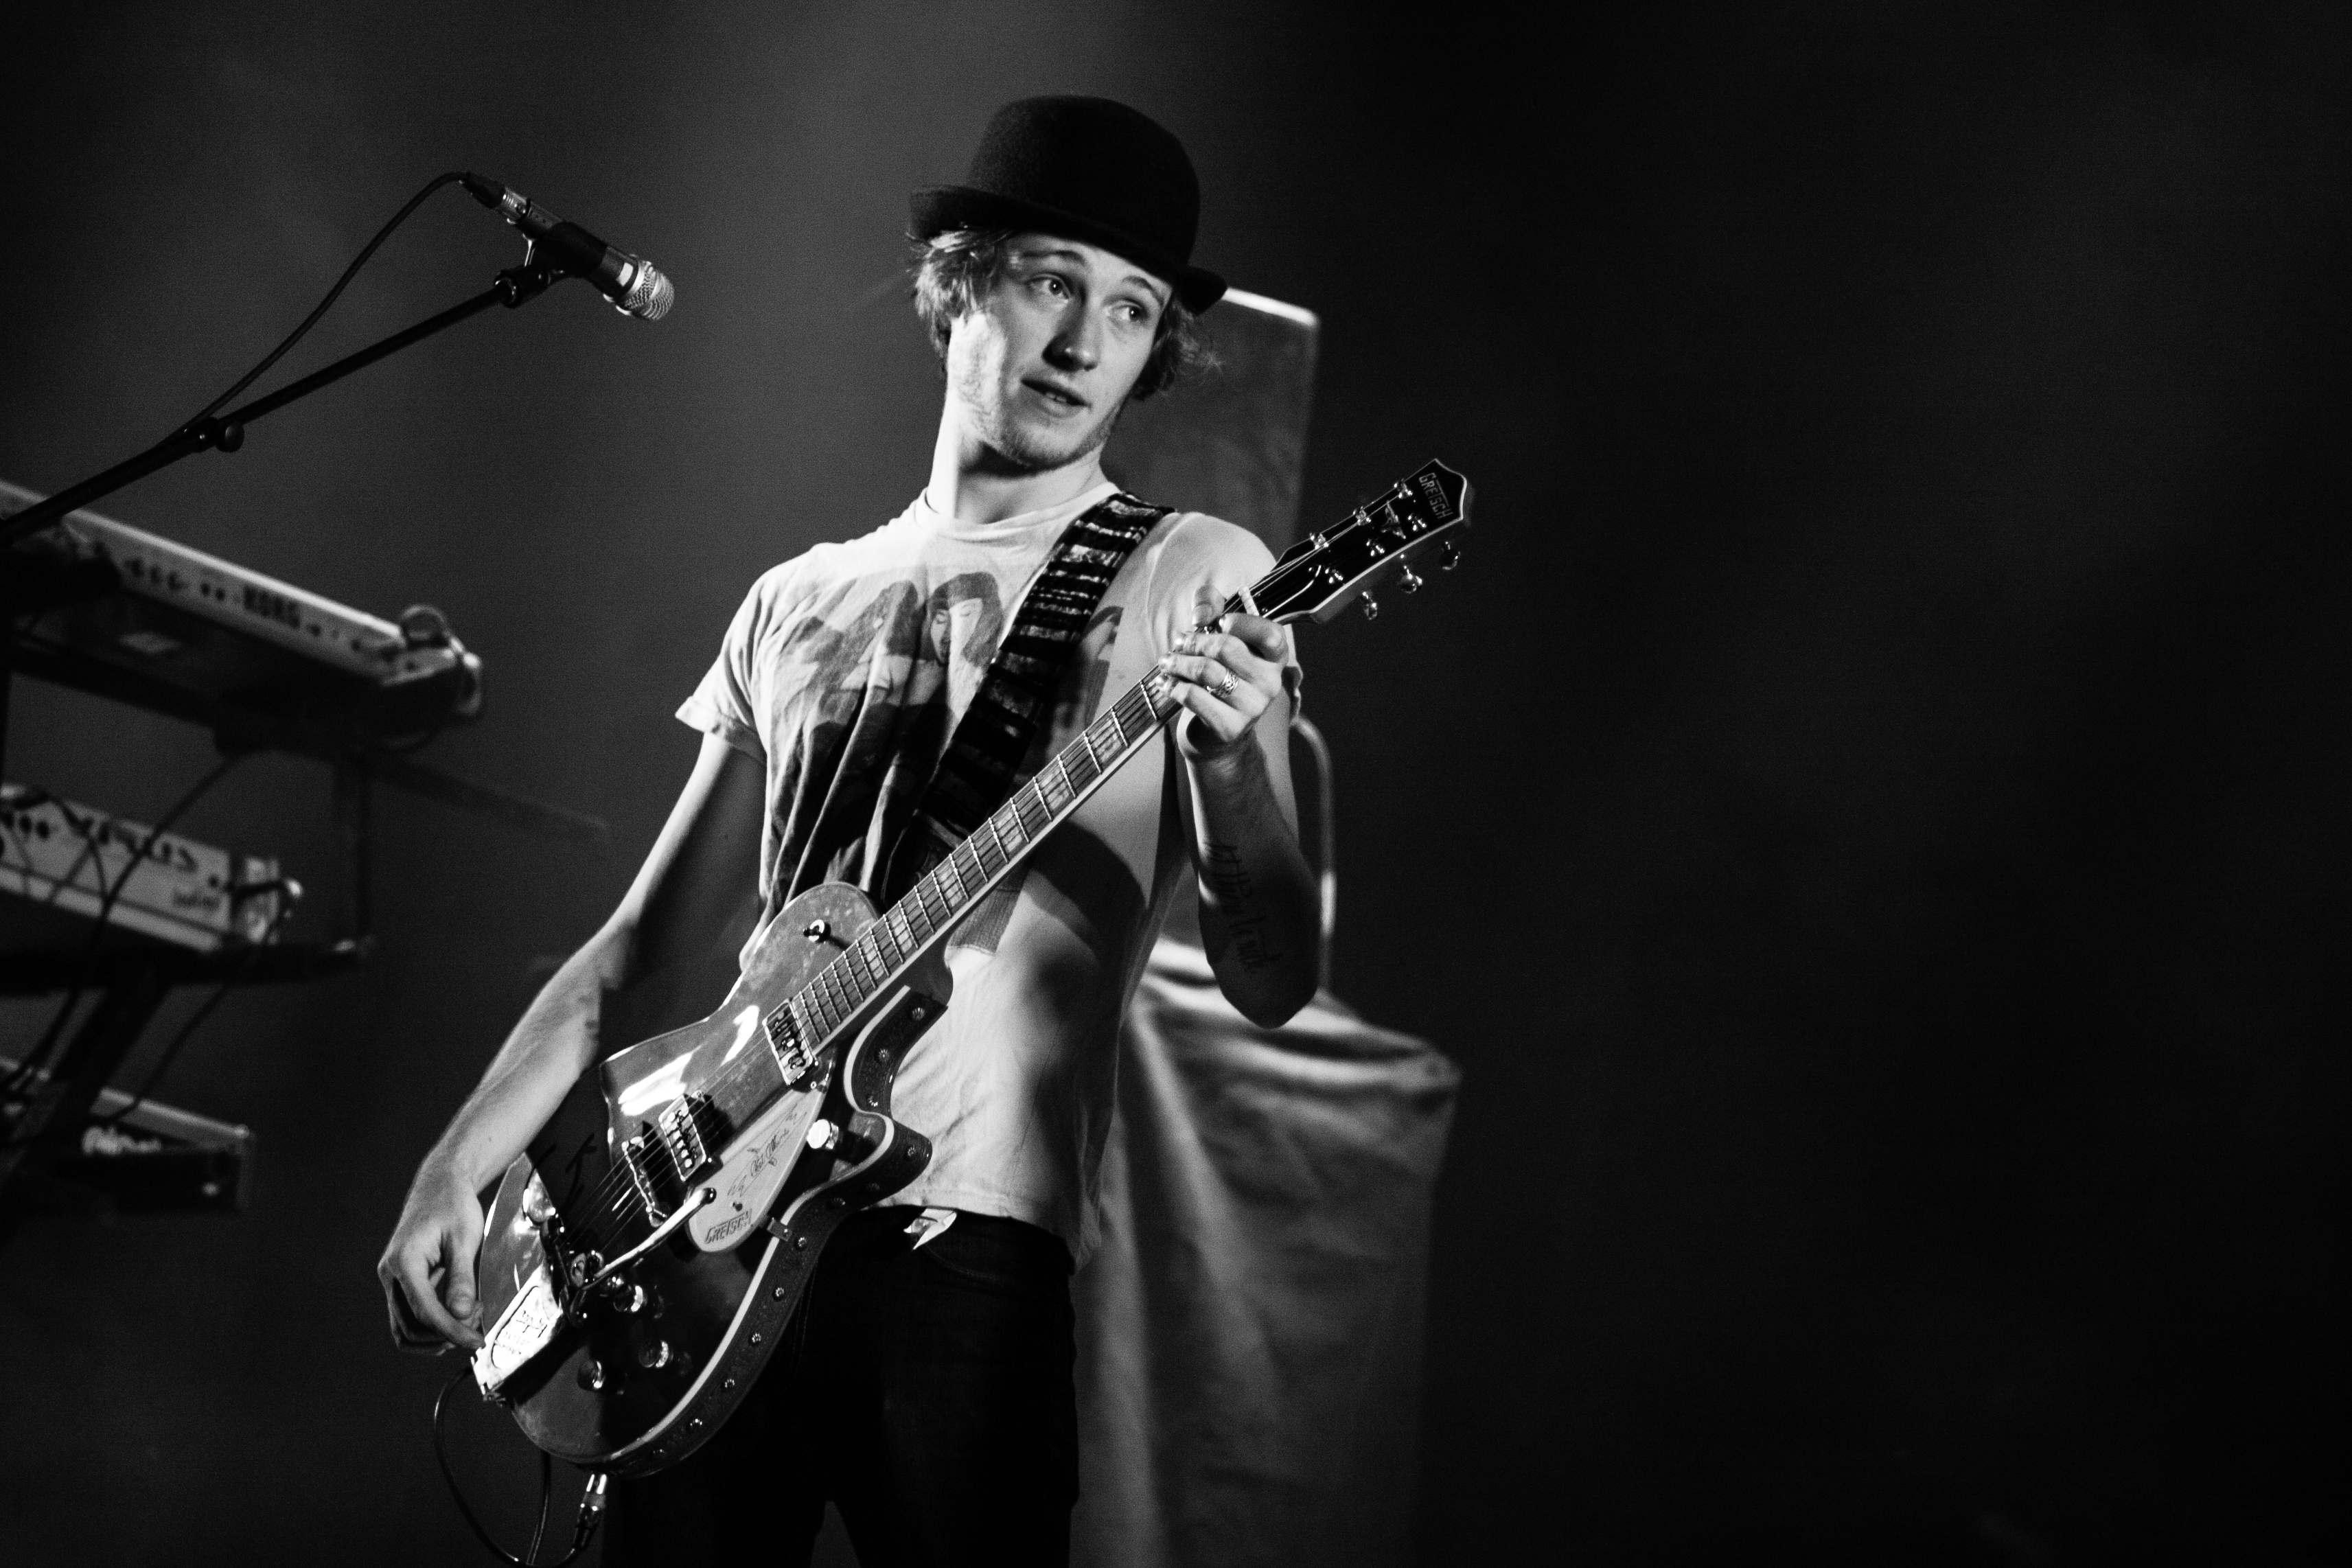
person, music, black and white, guitar, summer, concert, live, canon, musician, black, monochrome, festival, 40d, gig, stage, brussels, 2012, bsf, catherine, ringer, raoul, chichin, raoulchichin, performance, bassist, singing, guitarist, bass guitar, entertainment, performing arts, singer songwriter, monochrome photography